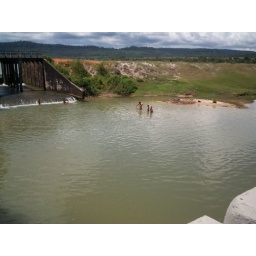
Kids swimming in the river